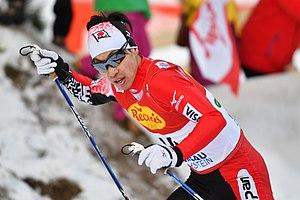
Hideaki Nagai, né le 5 septembre 1983 à Ashiro, Iwate, est un coureur du combiné nordique japonais.